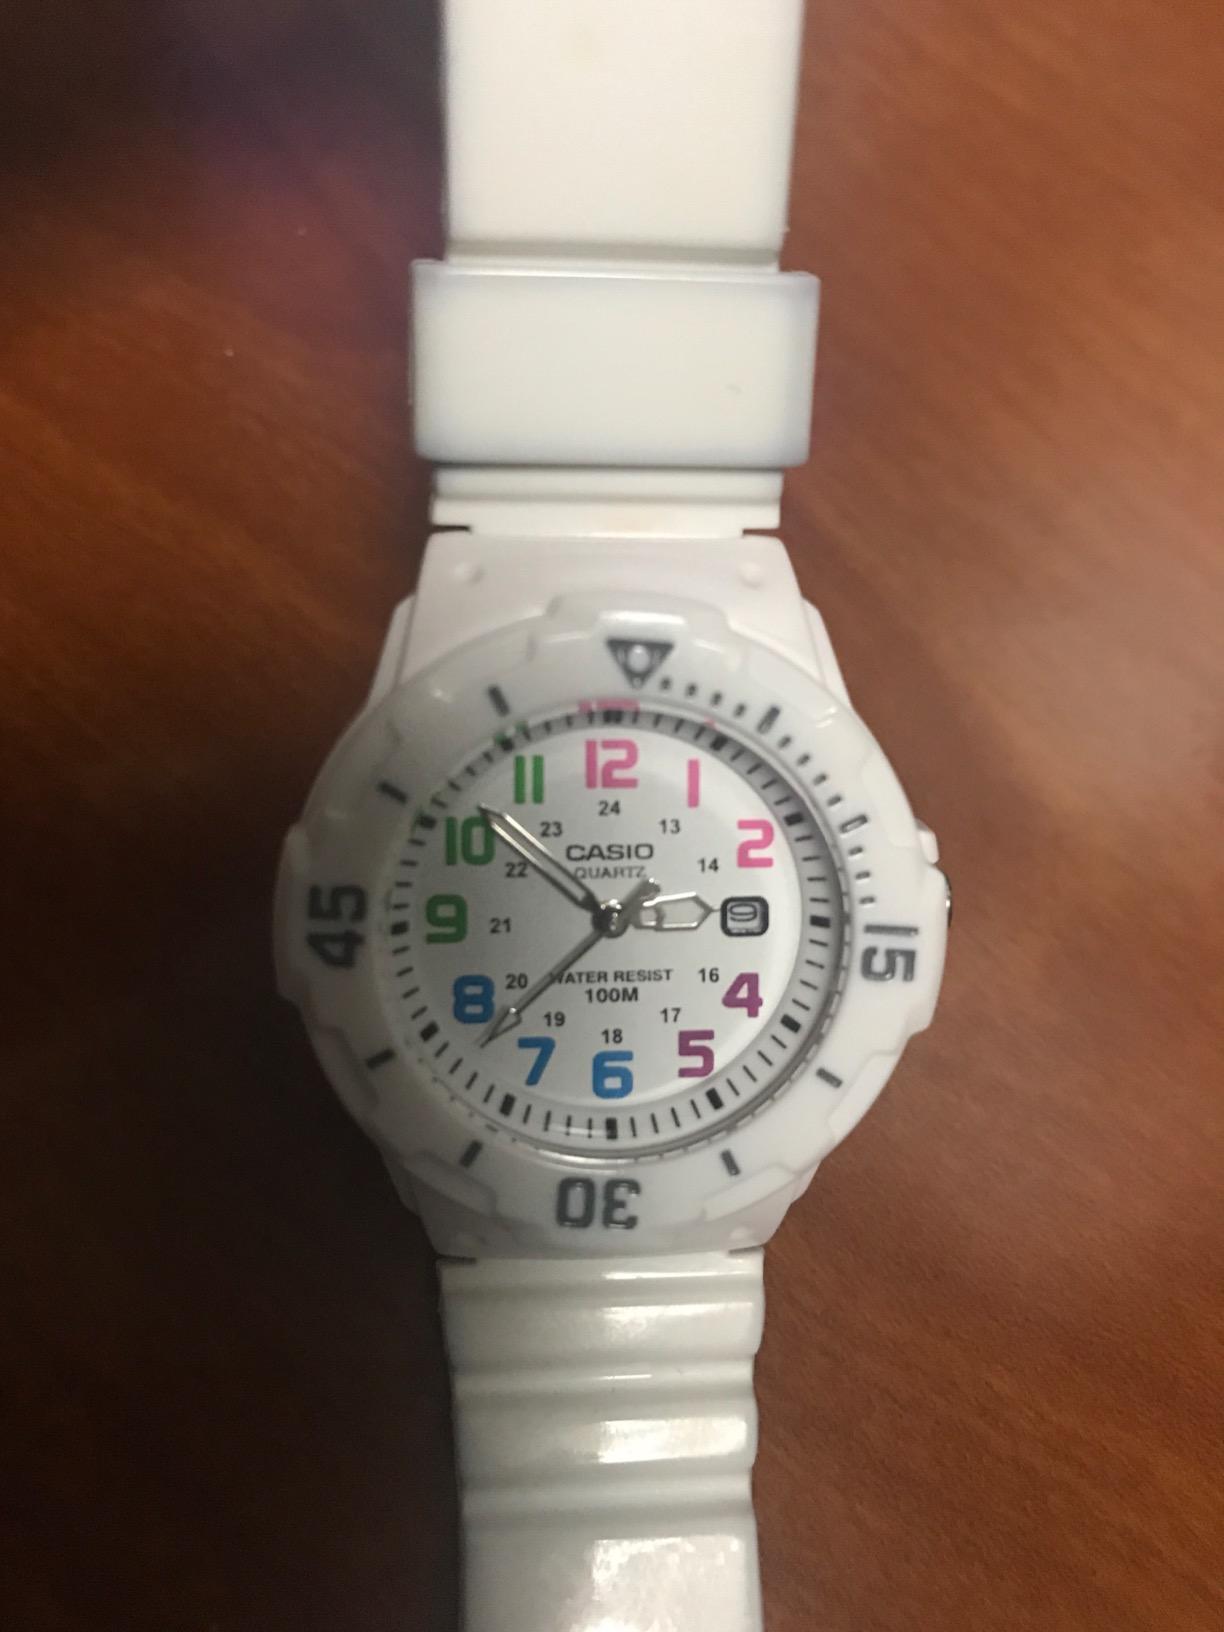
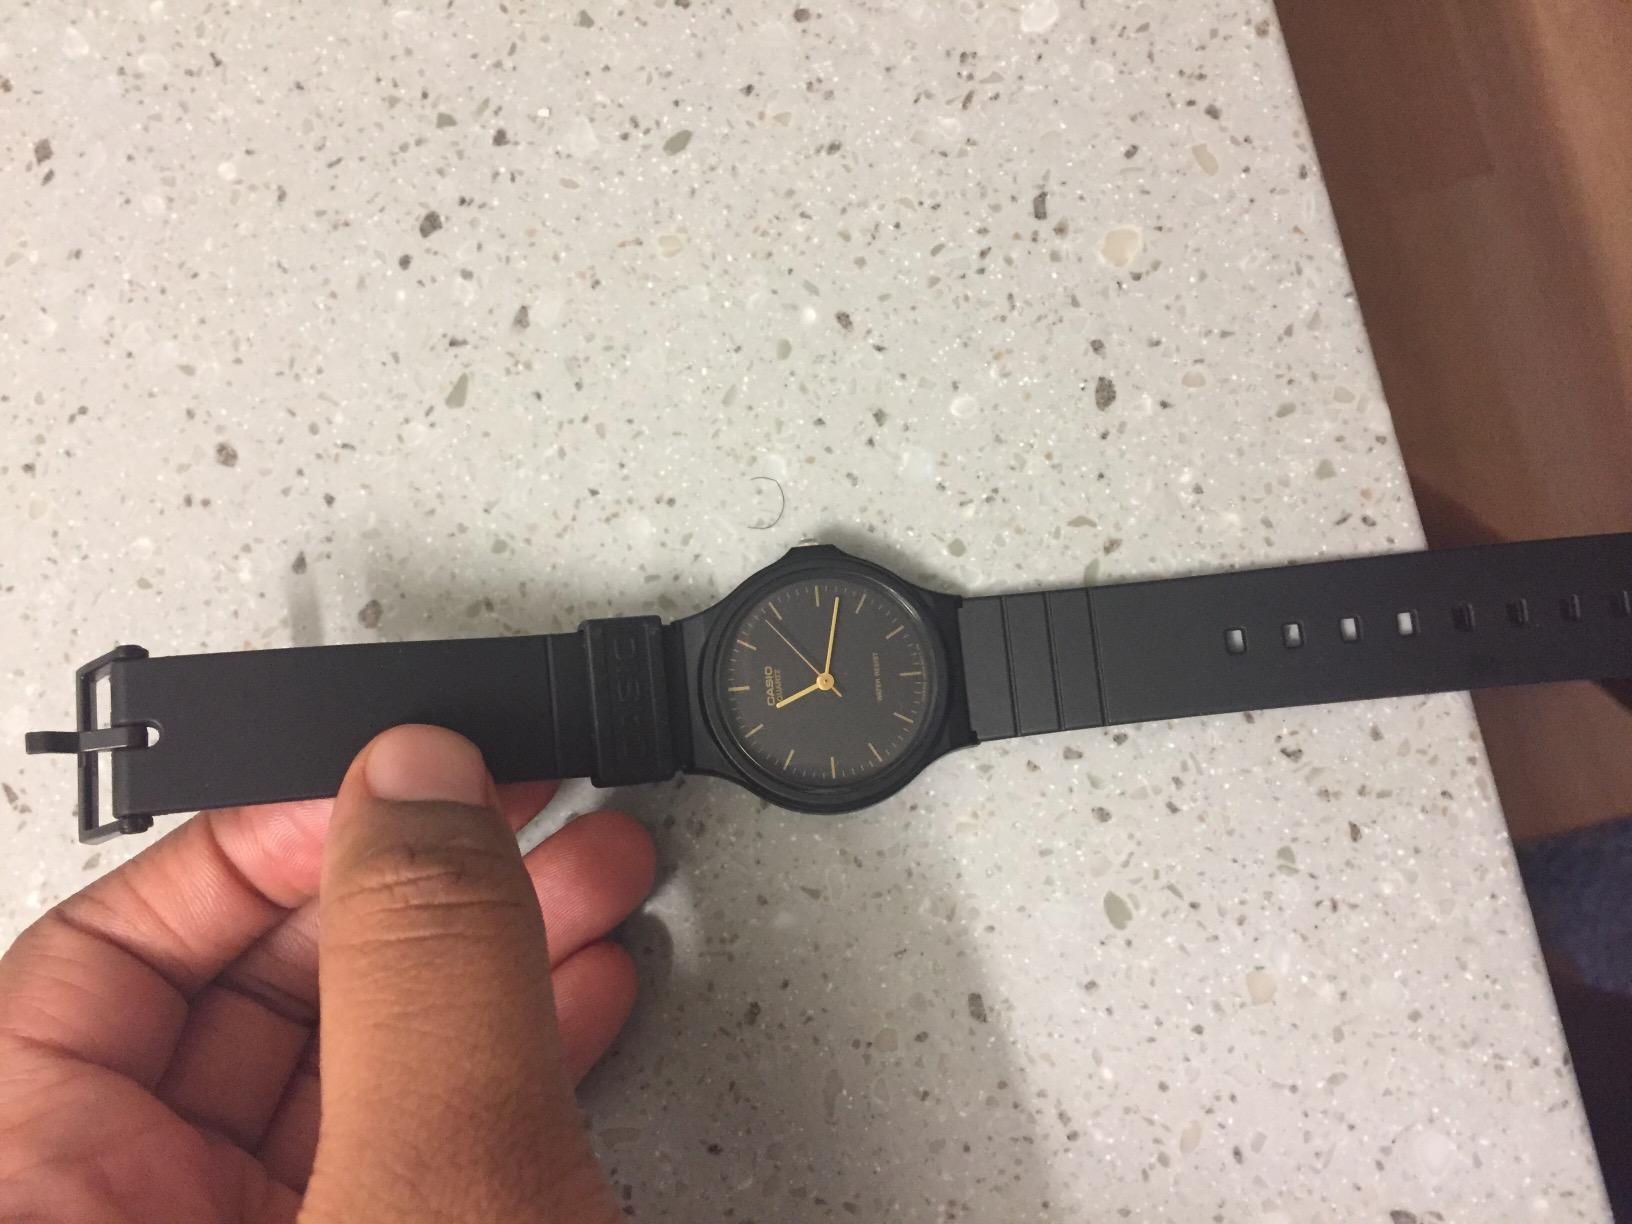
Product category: accessories_watch
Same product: no